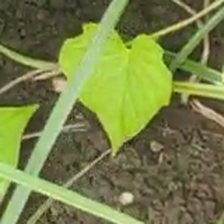
Weed species: Obscure_morning _glory(Ipomoea obscura)